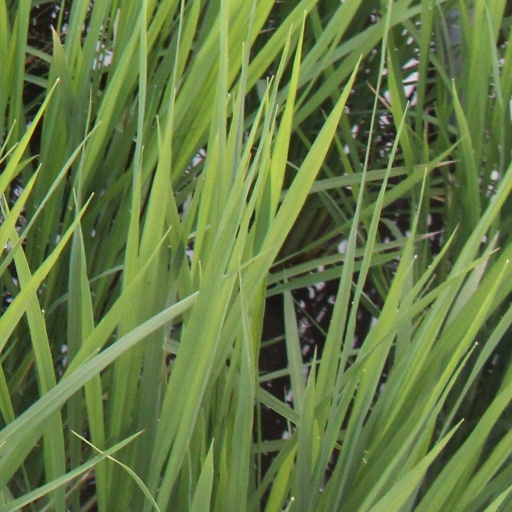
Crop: rice